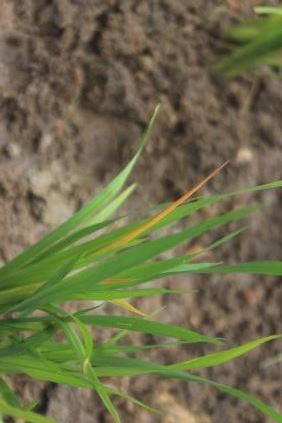
Disease: Tungro